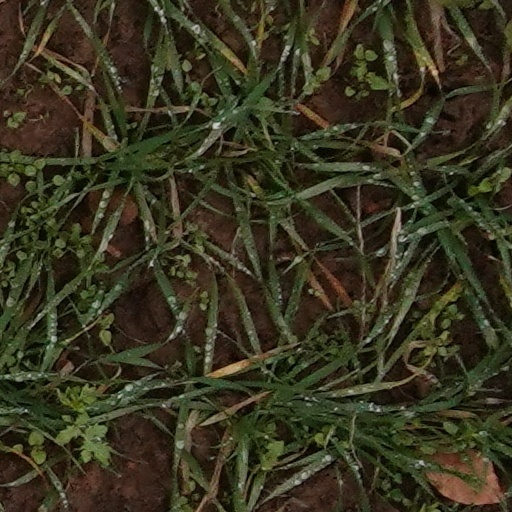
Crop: wheat